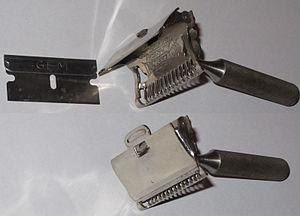
Un rasoir GEM et une lame GEM. Le rasoir est montré ouvert et fermé avec la lame installée.
Un rasoir est un appareil destiné à couper les poils, tant chez les hommes que chez les femmes, ou encore chez les animaux.